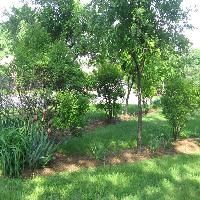
Weather: sun or clear